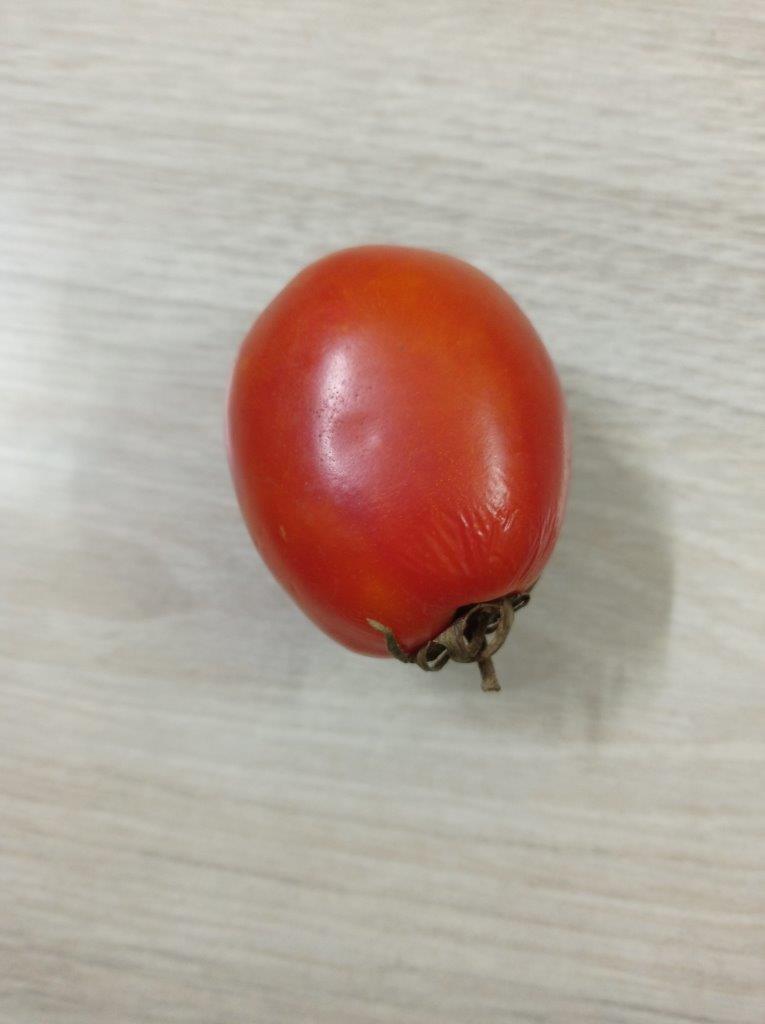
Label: Fresh